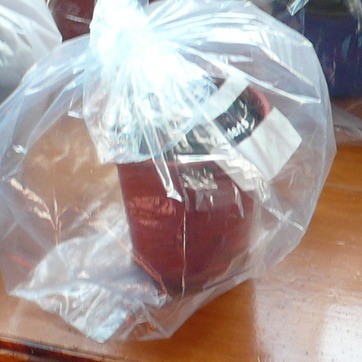
Material: plastic